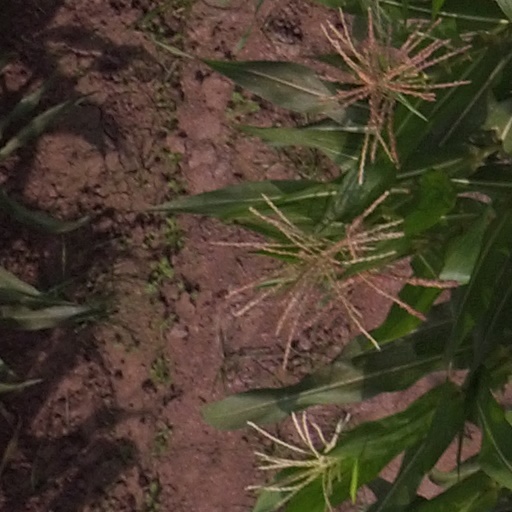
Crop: maize; corn